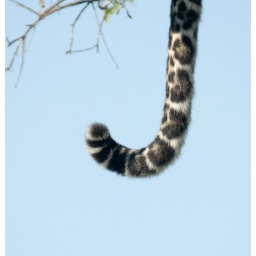
Leopard sitting in a tree Masai Mara, I just loved the shape the tail made.